Mercedes-Benz W03

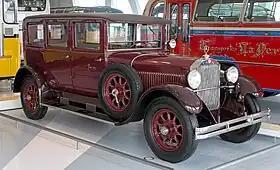
Mercedes-Benz W03

The Mercedes-Benz W03 was a large six-cylinder-engined automobile introduced as the Mercedes-Benz 12/55 PS and, initially, as the Mercedes-Benz Typ 300, by Daimler-Benz at the Berlin Motor Show in October 1926. It was developed in some haste under the manufacturer's Technical Director, Ferdinand Porsche in parallel with the smaller Mercedes-Benz W 01 (which never progressed beyond the prototype stage) and the two-litre-engined Mercedes-Benz W02 following the creation of Daimler-Benz, formally in July 1926, from the fusion of the Daimler and Benz & Cie auto-businesses.